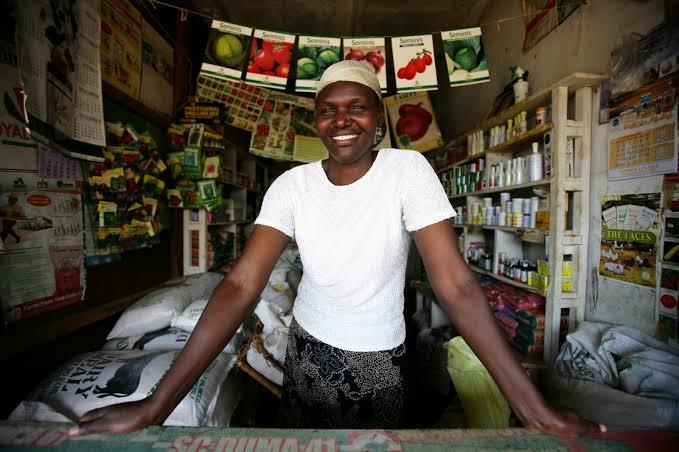
Muuzaji akiwa amesimama mbele ya duka la dawa la pembejeo ya kilimo, na dawa za mifugo dawa hizo hutumika kwa kinga ya tiba ya magonjwa ya wanyama, na ni kuonyesha umuhimu wa kuhudumia mifugo kwa njia bora ili kuhakikisha afya na kustawi wao.